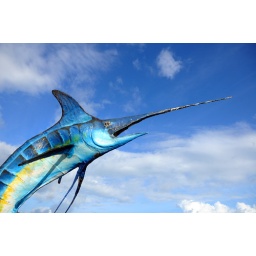
the fish in the sky